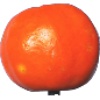
Label: clementine